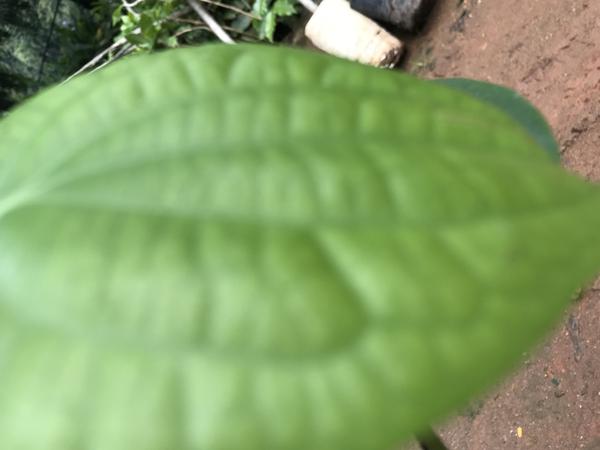
Plant: Pepper